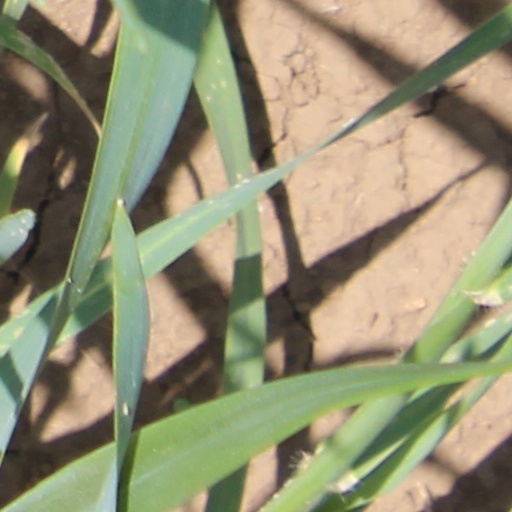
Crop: wheat